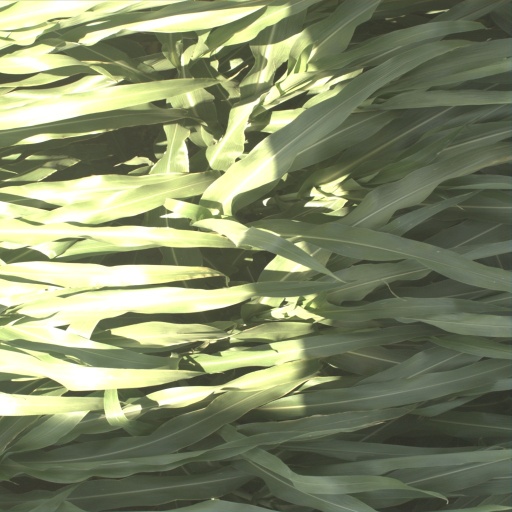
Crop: sorghum